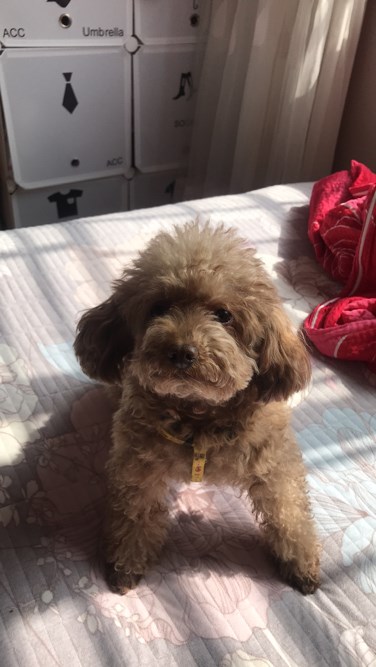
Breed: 7449-n000128-teddy